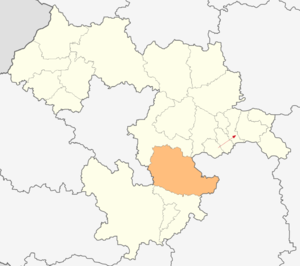
Ikhtiman est une obchtina de l'oblast de Sofia en Bulgarie.